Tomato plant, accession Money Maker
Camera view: vertical (180 deg); turntable rotation: 30 degrees
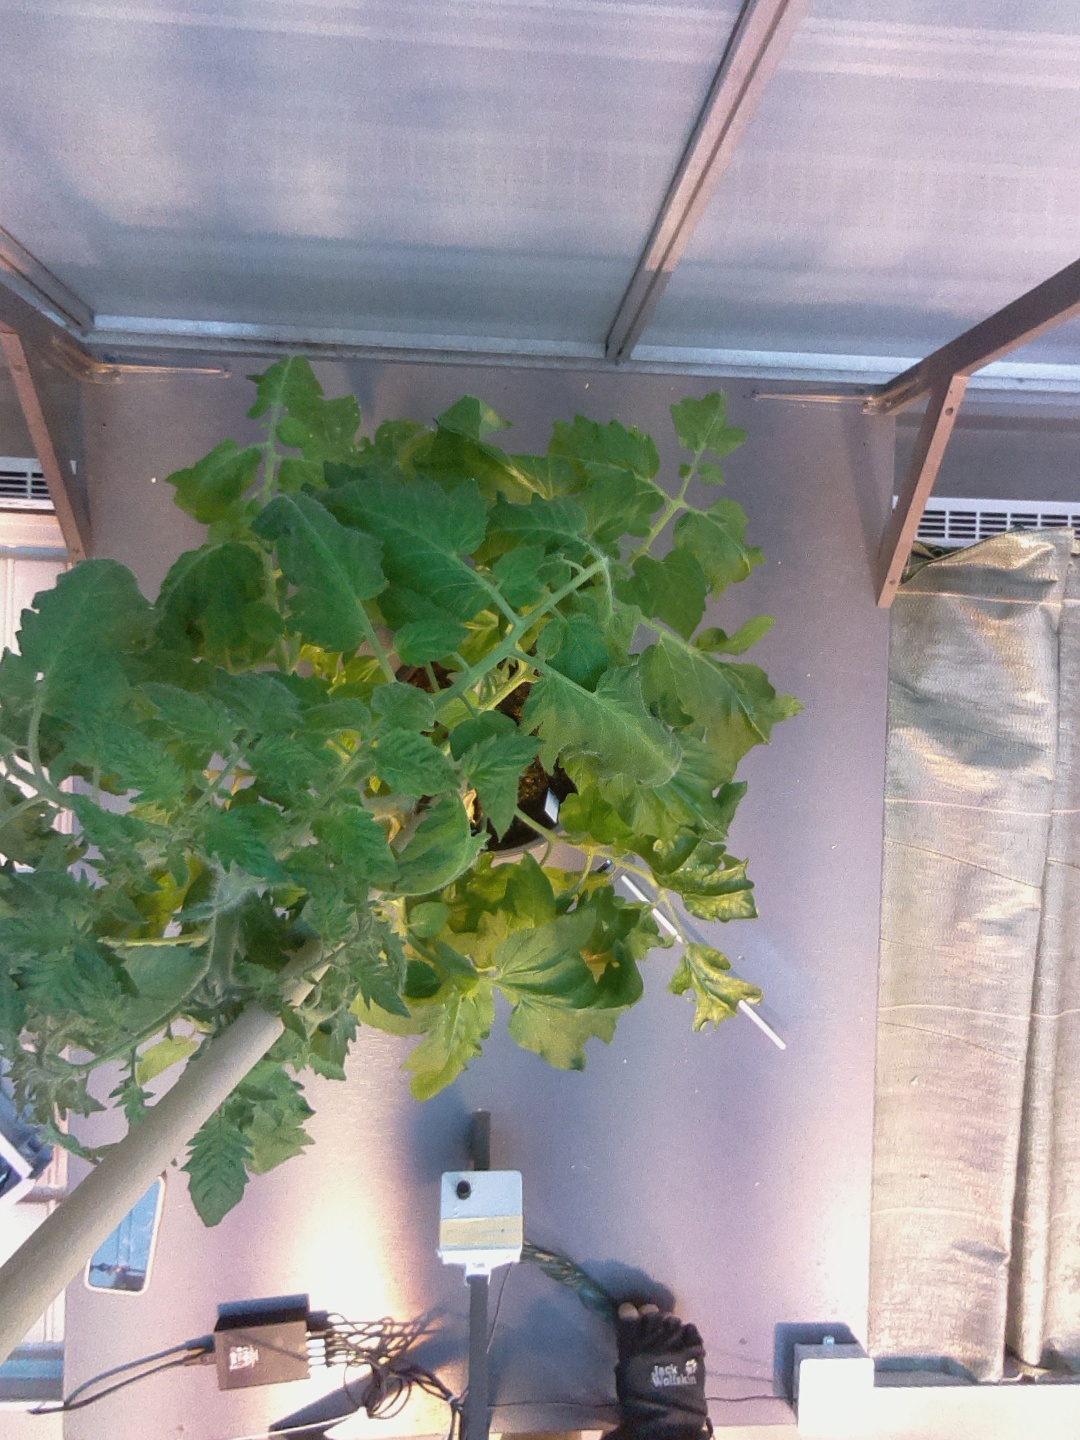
BBCH growth stage 69: End of flowering, 90%-100% of flowers open, more petals falling